Maurice Audin

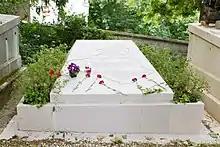
Cenotaph at the Père Lachaise Cemetery.

During the Battle of Algiers, Maurice Audin was arrested at his home on 11 June 1957 by Captain Devis, Lieutenant Philippe Erulin and several soldiers of the 1er régiment de chasseurs parachutistes (1 RCP) of the French Army. He was taken to the Villa Susini in the fashionable neighborhood of El Biar for interrogation.